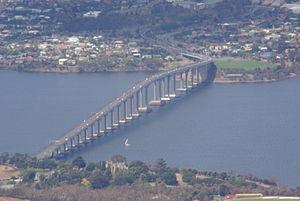
Le Tasman Bridge est un pont à poutres qui franchit la Derwent River à Hobart dans l'État de Tasmanie en Australie. Il assure la plus grande partie du trafic entre le centre-ville, sur la rive ouest et la rive est où se trouvent l'aéroport international de Hobart et le stade Bellerive Oval.